Agnipureeswarar Temple, Thirupugalur

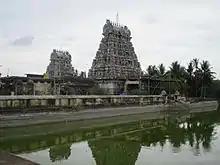

Agnipureeswarar Temple (also called Thirupugalur temple) in Thirupugalur, a village in Nagapattinam district in the South Indian state of Tamil Nadu, is dedicated to the Hindu god Shiva. Constructed in the Tamil style of architecture, the temple is believed to have been built during the Cholas period in the 10th century. Shiva is worshipped as Agnipureeswarar and his consort Parvathi as Karundar Kuzhali.